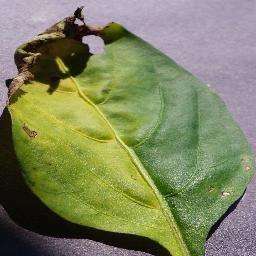
Label: Pepper,_bell___Bacterial_spot